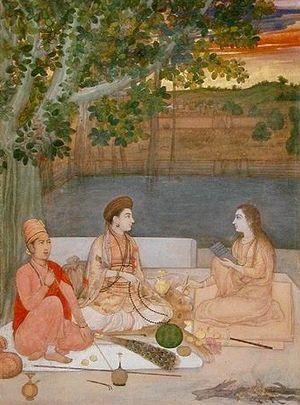
Le Kanphata est une branche de l'hindouisme fondée au Moyen Âge. Il rassemblait des yogis adorateurs de Shiva. Gorakhnath en serait le fondateur.